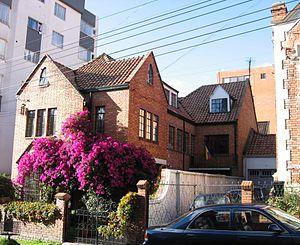
Les unités de planification zonale sont des subdivisions urbaines de Bogota, capitale de la Colombie. Leur superficie est inférieure à celle des localités, mais elles peuvent grouper divers quartiers.